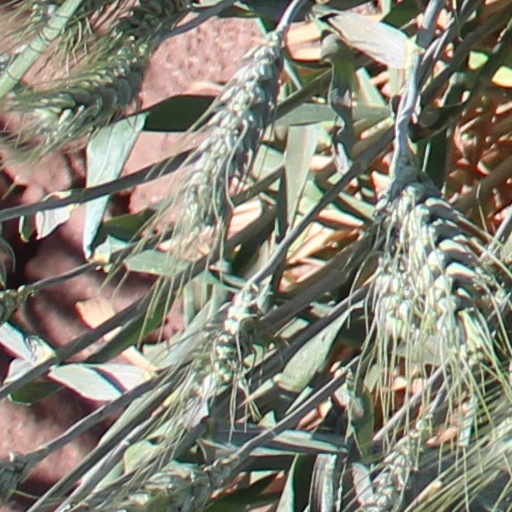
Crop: wheat